Ellsworth City Hall

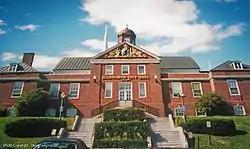
City Hall in 2002

Ellsworth City Hall is the seat of local government in Ellsworth, Maine. Built in 1934-35 after a devastating fire destroyed the old city hall and part of the business district, it is a municipal building with Georgian Revival features unusual for Maine. The building was designed by Philadelphia architect Edmund Gilchrist, and is reflective of that area. The building was listed on the National Register of Historic Places in 1986.